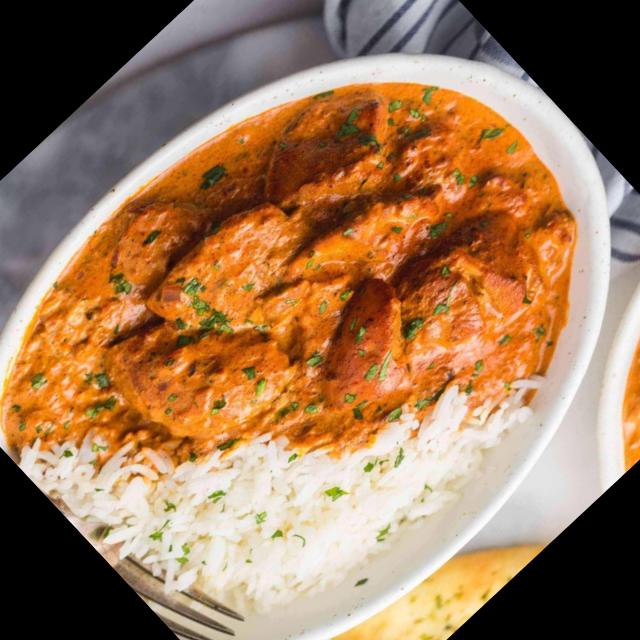
Dish: white_rice